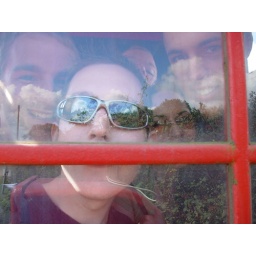
And squished in a phone box together, sunglasses still emanate an aura of cool for Ben.A photo-scavenger-hunt photo.